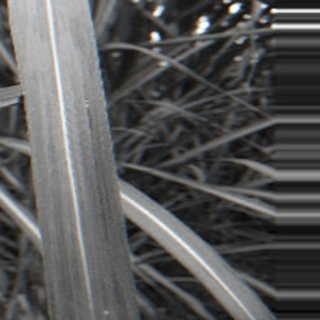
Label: sugarcane_bacterial_blight